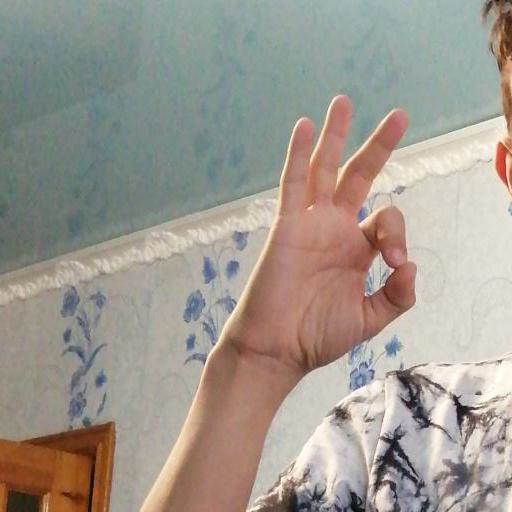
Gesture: ok